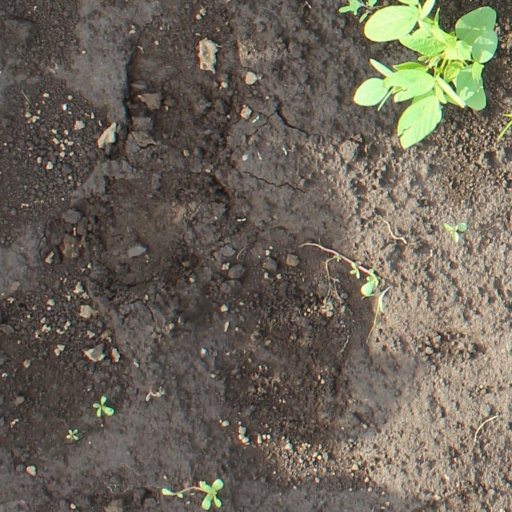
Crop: soybean